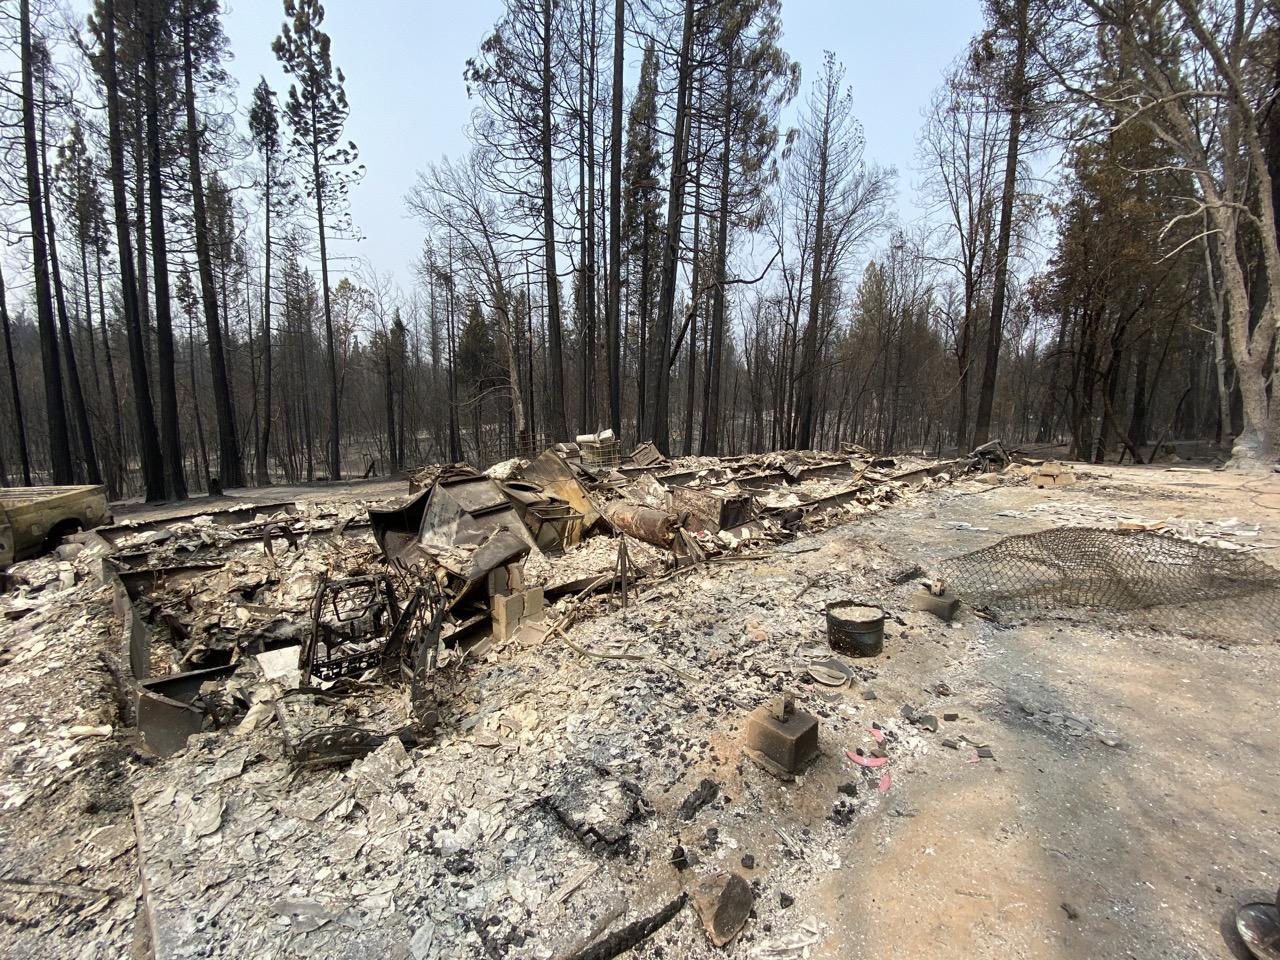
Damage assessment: destroyed